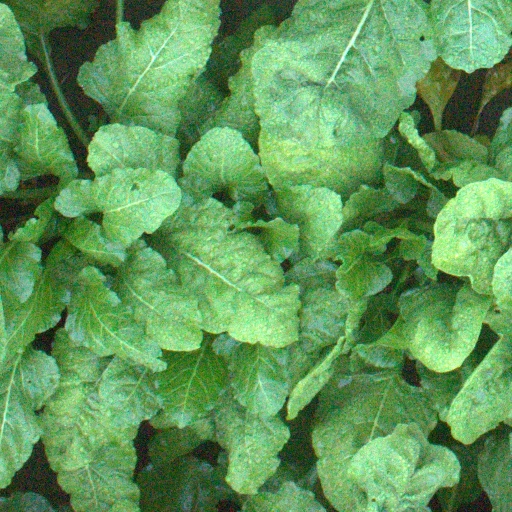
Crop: sugar beet